John Russell, 1st Earl Russell

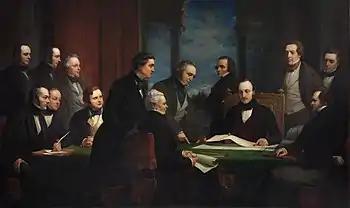
Russell served on the Royal Commission for the Great Exhibition, which took place in 1851 while he was Prime Minister. In this group portrait of the Commissioners "The Royal Commissioners for the Exhibition of 1851" by Henry Wyndham Phillips, Russell is depicted standing behind Prince Albert (fifth from right).

In November 1834, when the leader of the Commons, Lord Althorp, succeeded to the peerage as Earl Spencer, Russell became the leader of the Whigs in the Commons. Russell's appointment prompted King William IV to terminate Melbourne's government, in part because the King objected to Russell's views on the Irish Church. This remains the last time in British history that a monarch has dismissed a government. The subsequent minority Conservative government lasted less than five months before resigning in April 1835.